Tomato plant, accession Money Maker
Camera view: tilt-top (135 deg); turntable rotation: 120 degrees
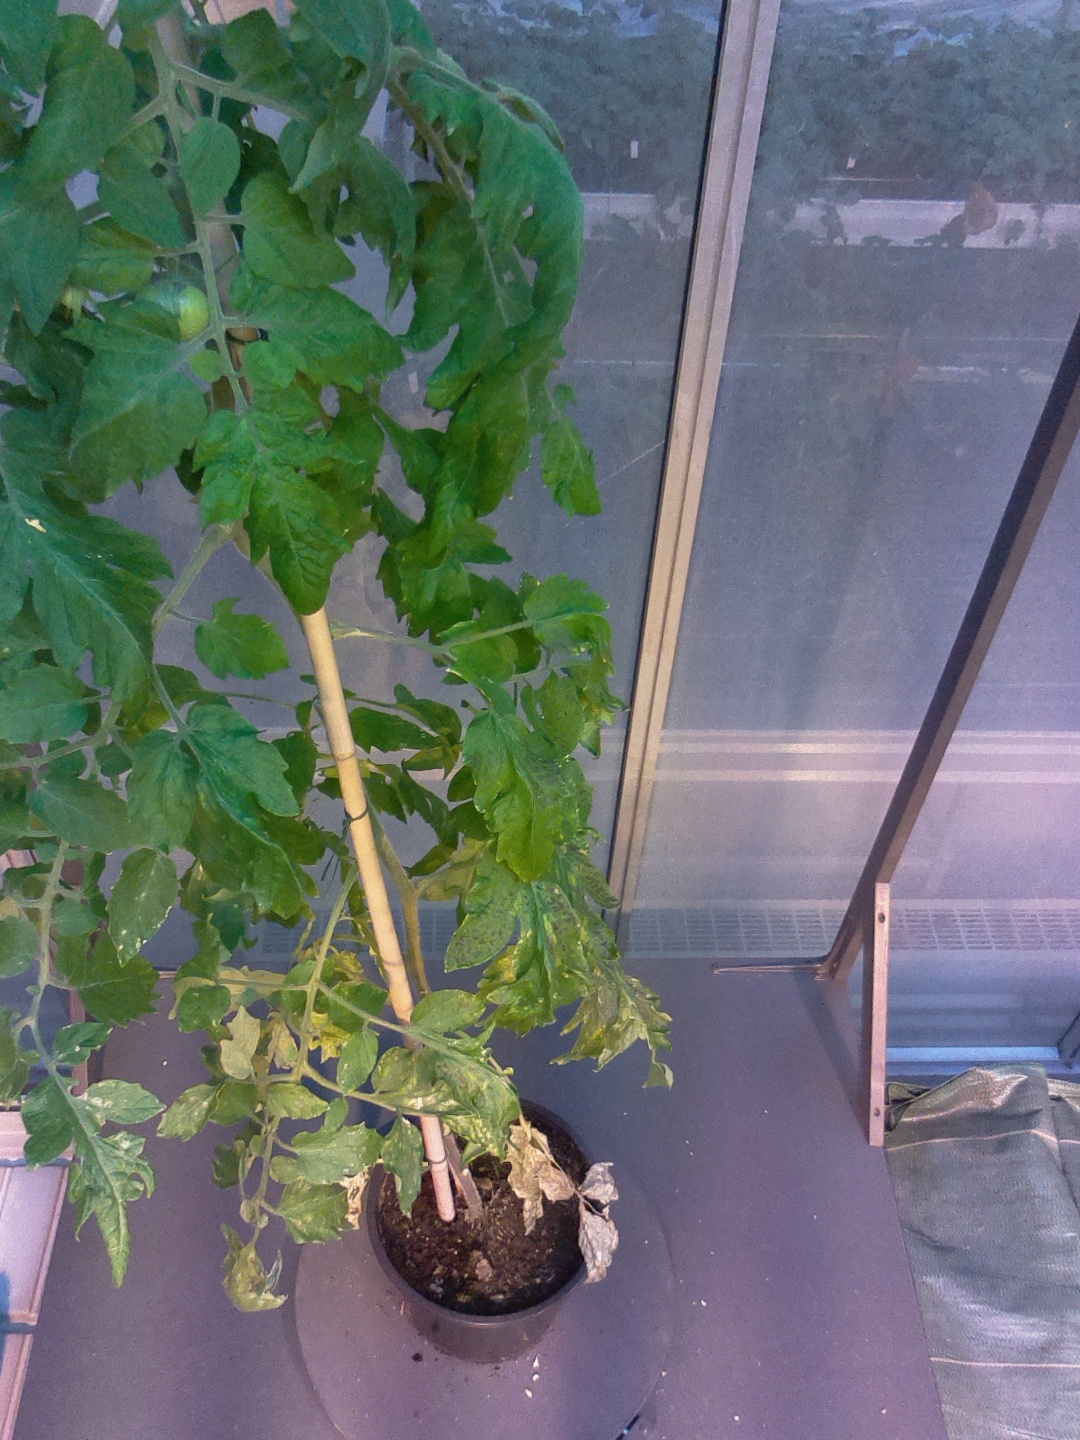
BBCH growth stage 71: 10%-20% of final fruit size